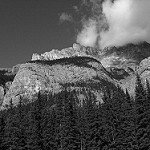
Label: B & W